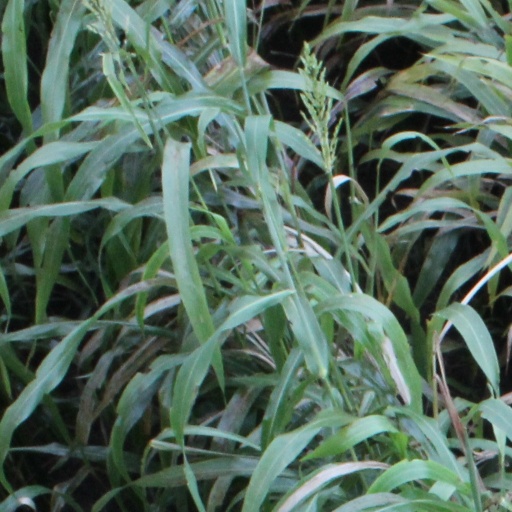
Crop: sorghum